Spectrum News 13

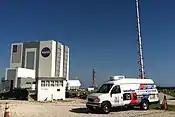
News 13 microwave (ENG) truck at the Kennedy Space Center prior to a launch; the logo package seen here was used until August 27, 2013.

On November 1, 2011, Central Florida News 13 launched a high definition simulcast feed and began airing its newscasts in the format. As part of the upgrade, the channel installed a new master control system and unveiled a slightly modified graphics package.